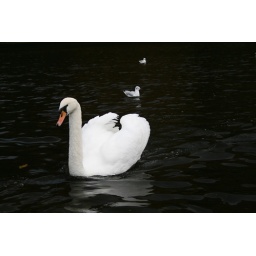
I liked the little white ducks behind the swan getting smaller and smaller and the contrast of the black water against the white feathers